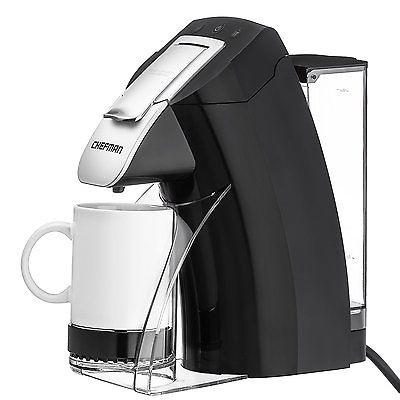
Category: coffee maker